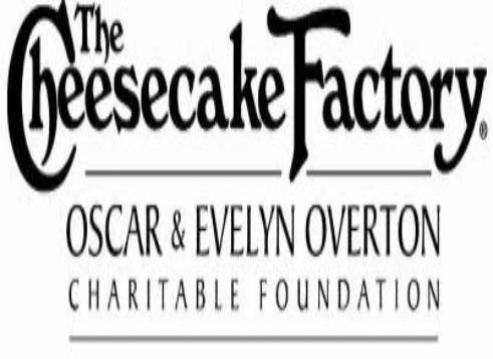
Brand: cheesecake factory
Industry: Food